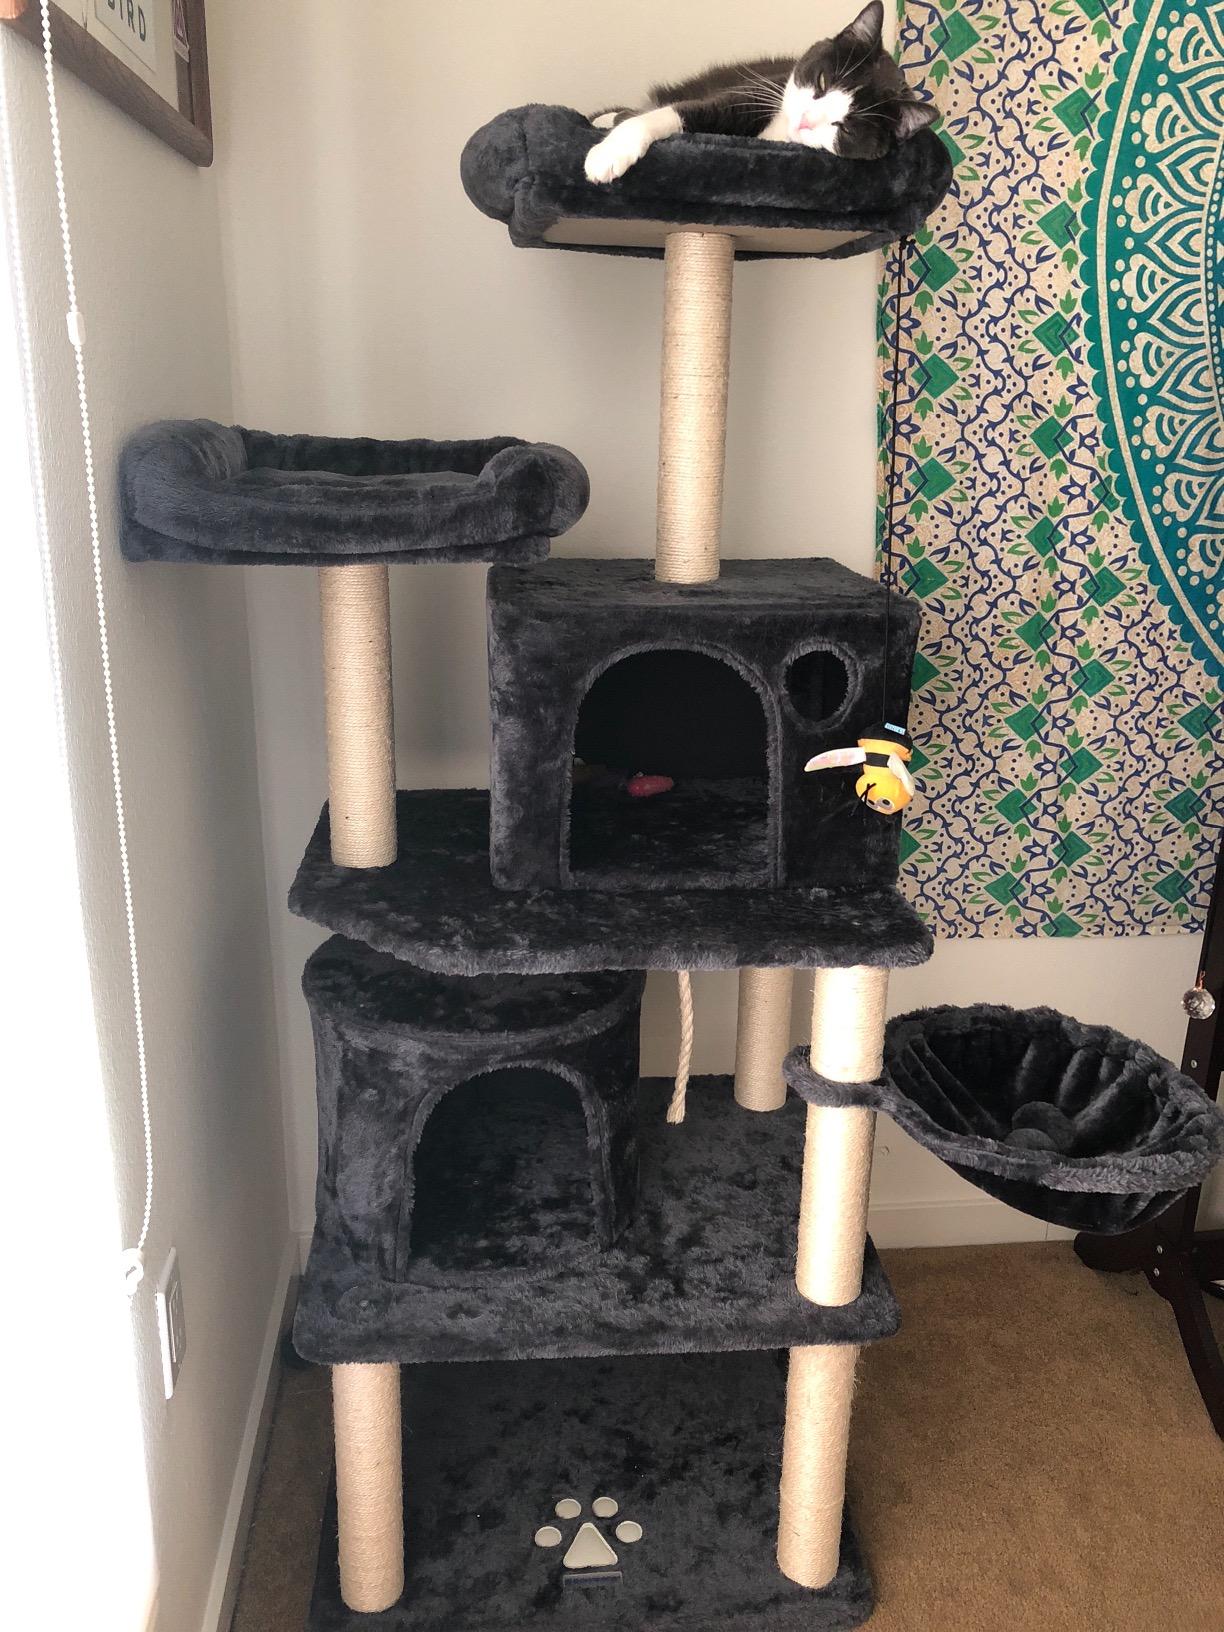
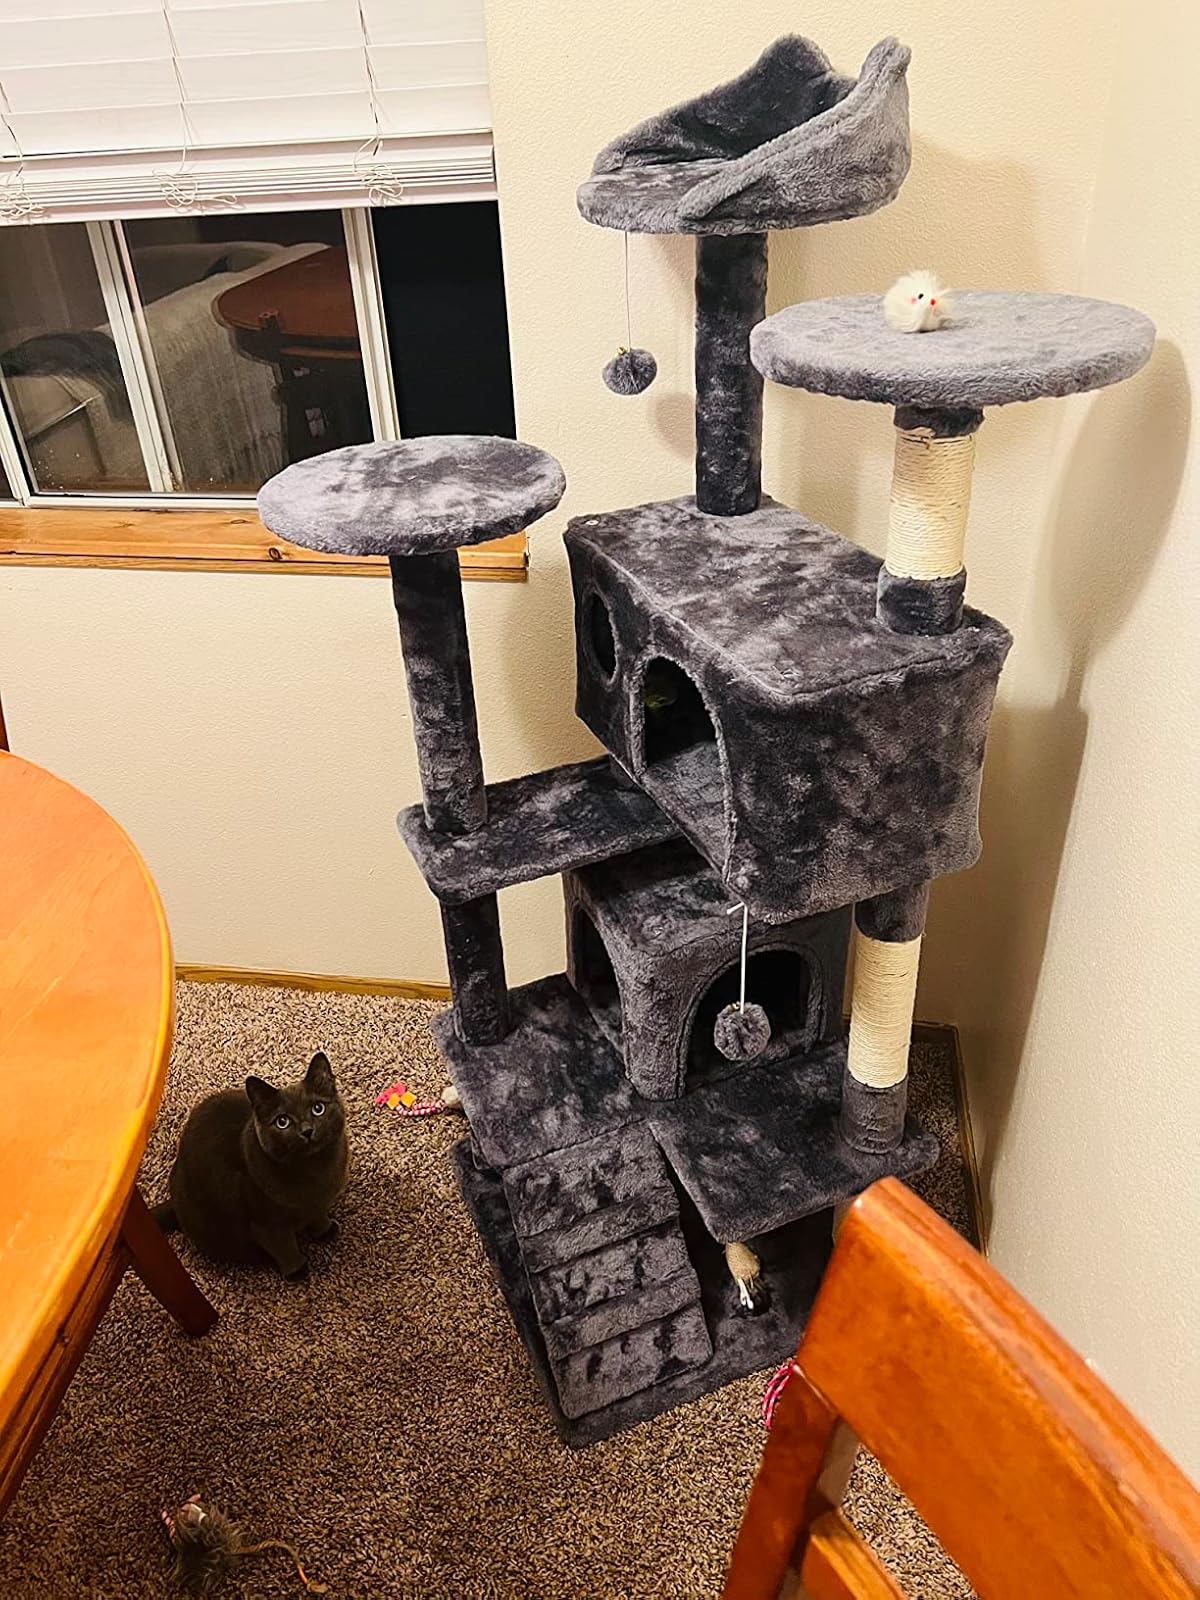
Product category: items_cat tree
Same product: no